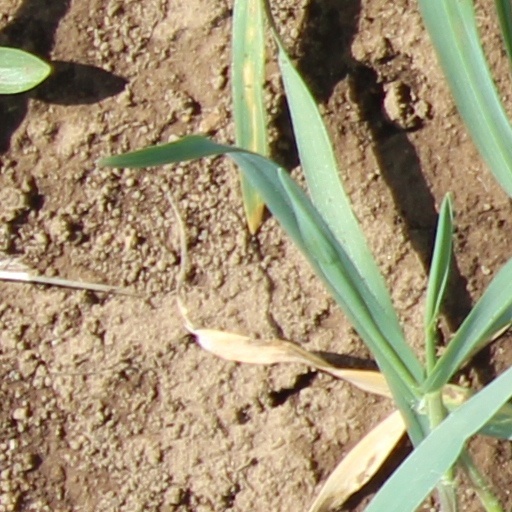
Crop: wheat